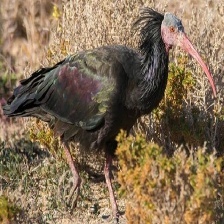
Species: BALD IBIS
Scientific name: GERONTICUS EREMITA